Poseur

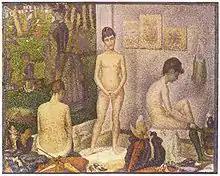
"Models" ("Les Poseuses") by Georges Seurat

A poseur is someone who poses for effect, or behaves affectedly, who affects a particular attitude, character or manner to impress others, or who pretends to belong to a particular group. A poseur may be a person who pretends to be what they are not or an insincere person; they may have a flair for drama or behave as if they are onstage in daily life.